John Kerr (figure skater)

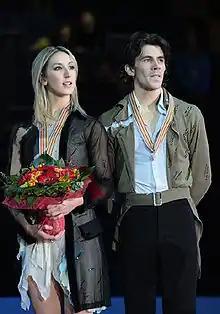
The Kerrs in 2009.

John Alastair Kerr (born 2 June 1980 in Broxburn, Scotland) is a Scottish former competitive ice dancer who represented Great Britain with his sister Sinead Kerr. Together, they are two-time (2009, 2011) European bronze medalists and the 2004–2010 British national champions.